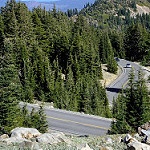
Label: mountain